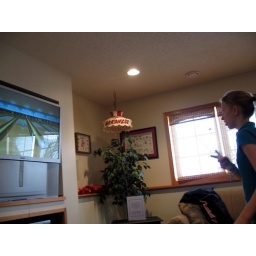
I beat her today sitting on the couch with Putter laying against me.